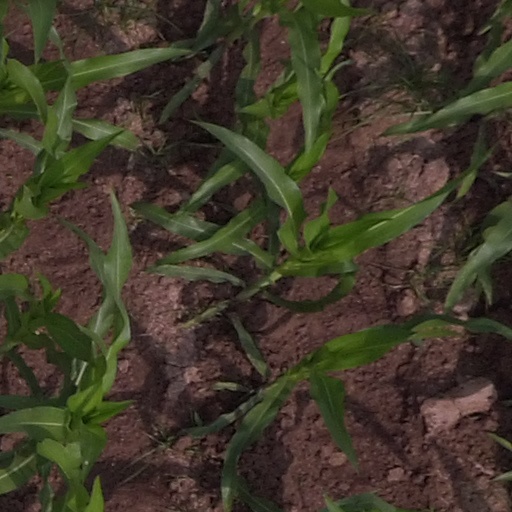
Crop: maize; corn